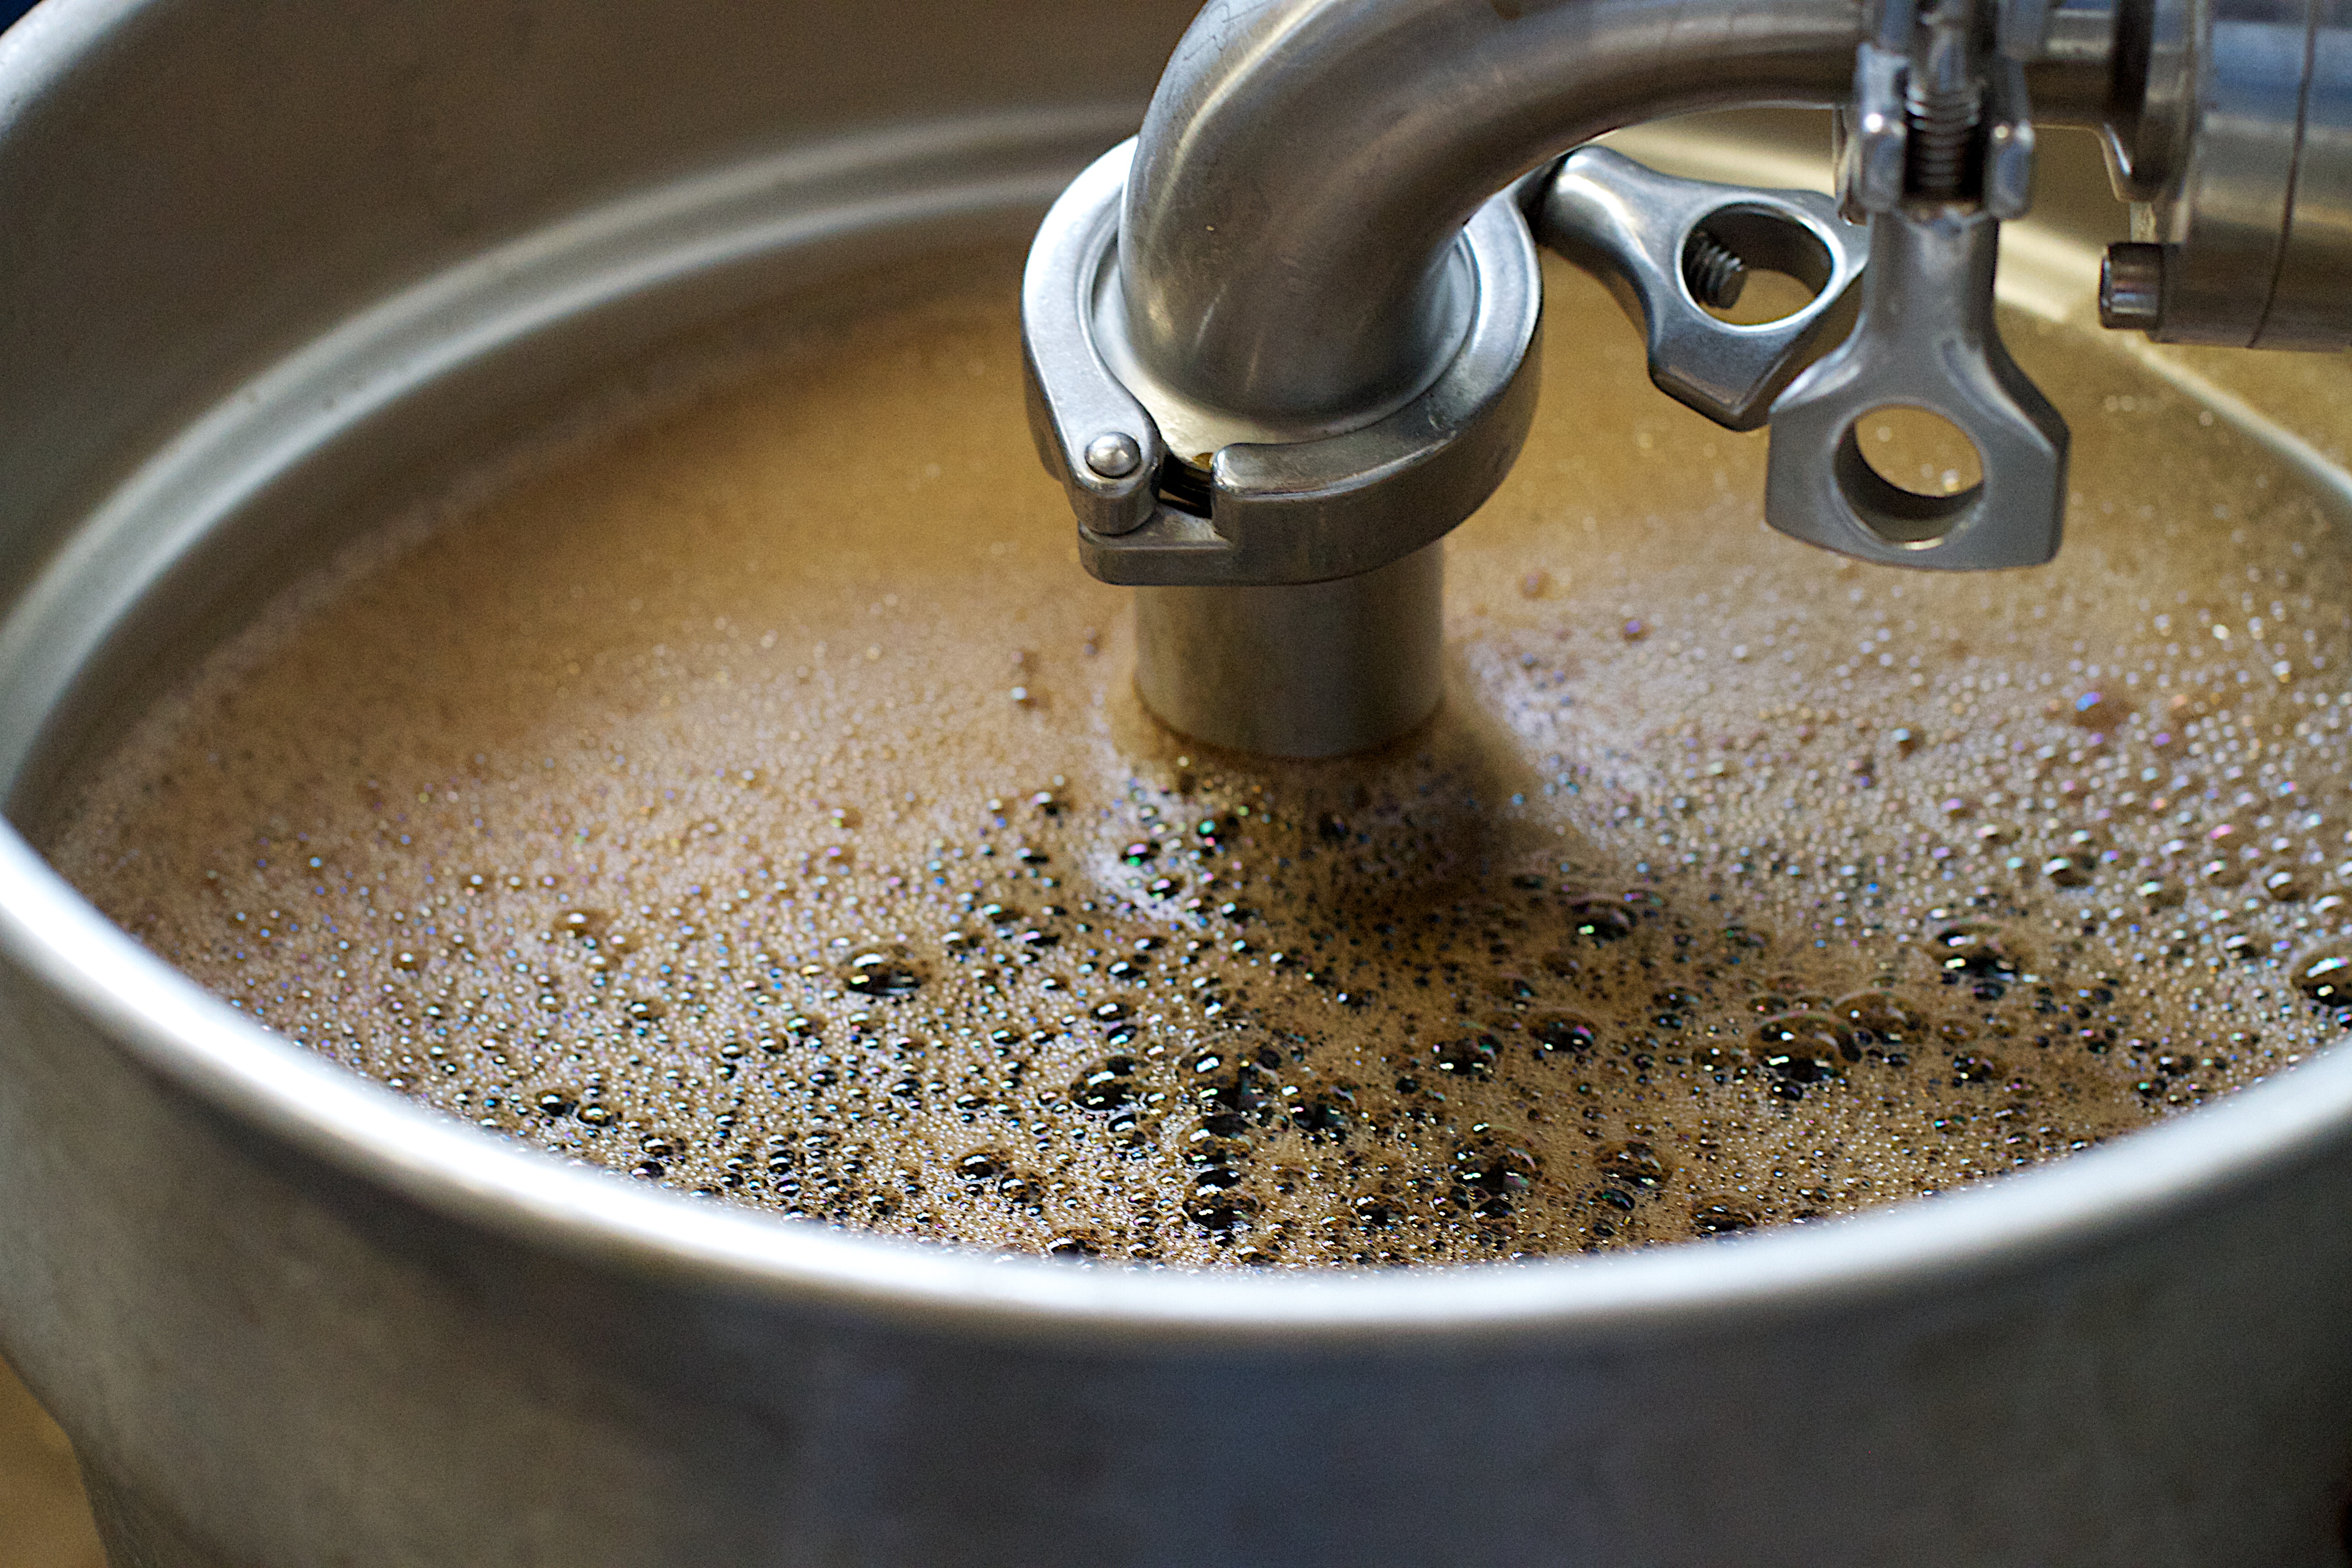
dish, food, produce, drink, beer, thatbrewery